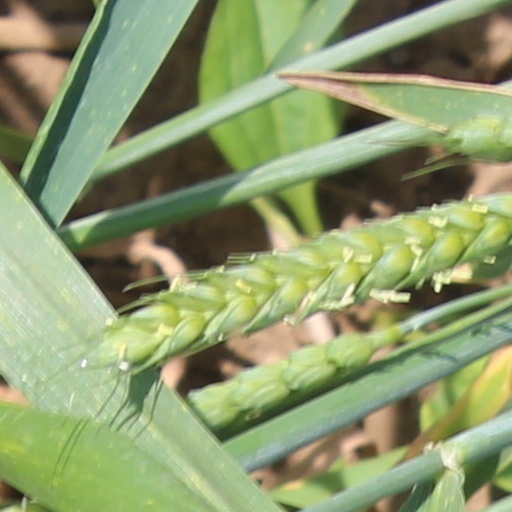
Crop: wheat